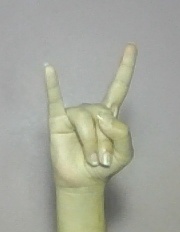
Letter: la